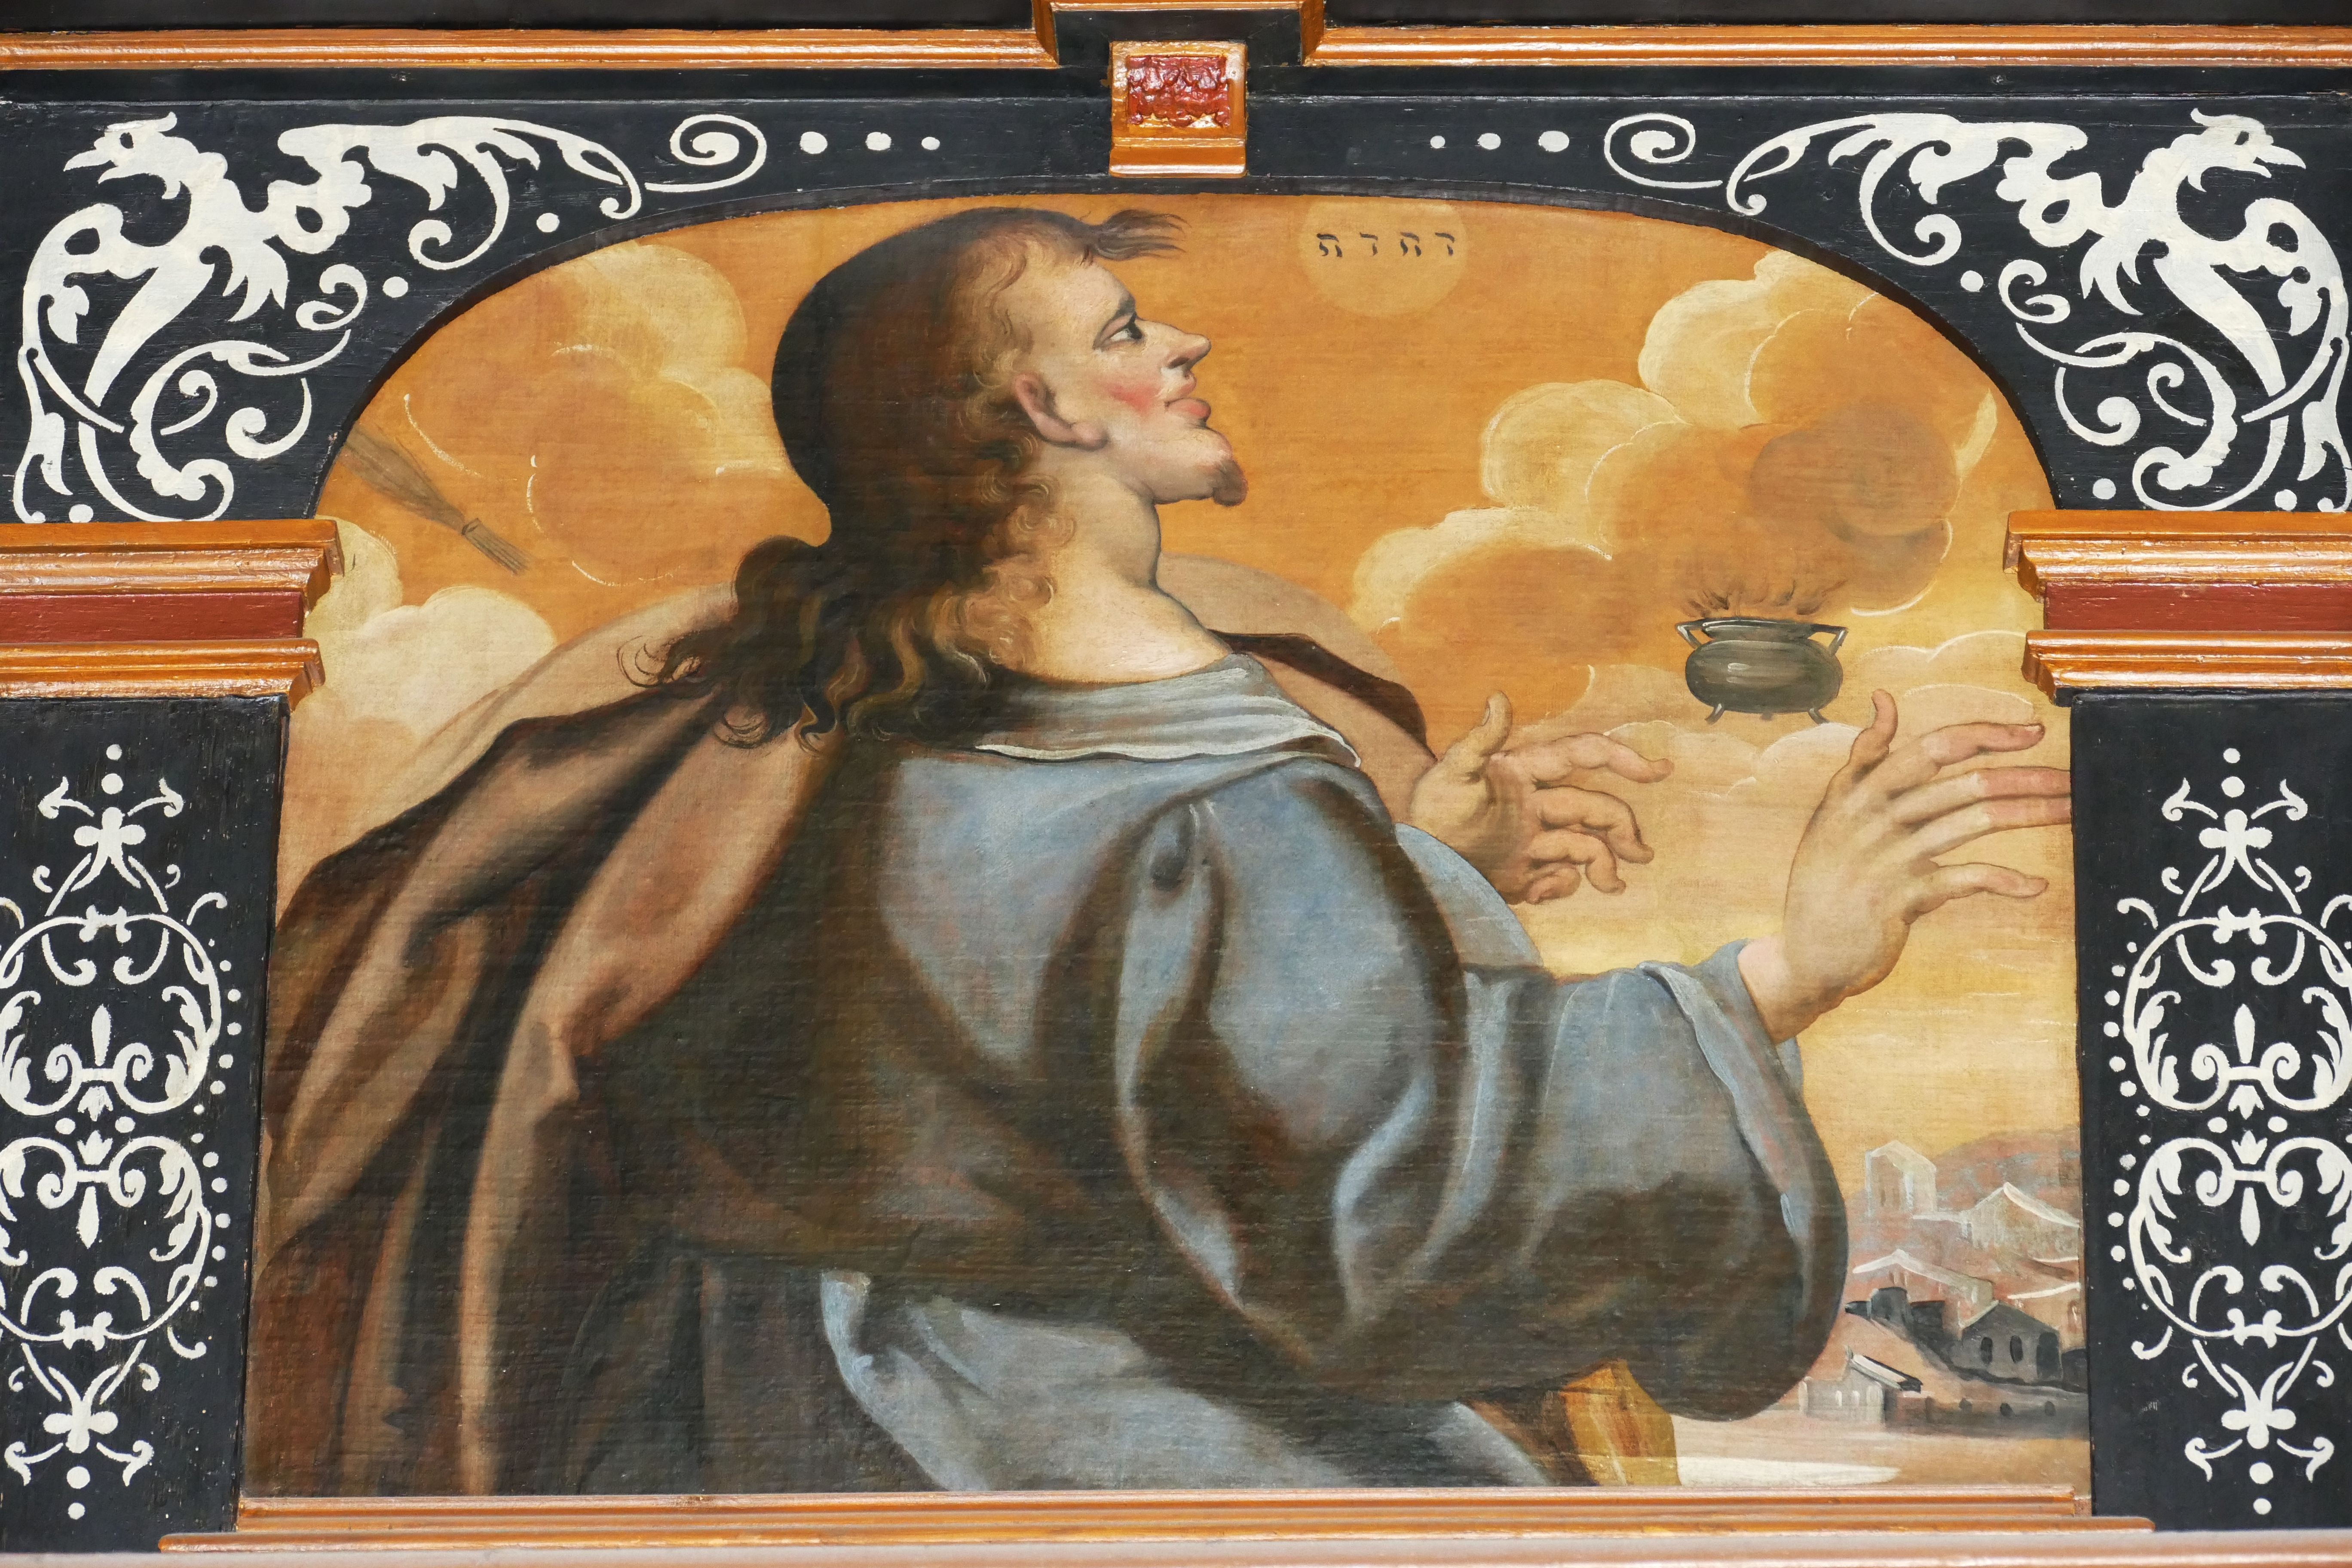
church, bible, painting, art, drawing, illustration, mural, christianity, image, john, carving, historically, believe, apostle, modern art, revelation, album cover